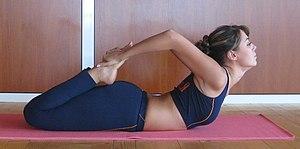
Liste des postures les plus communes du Haṭhayoga.